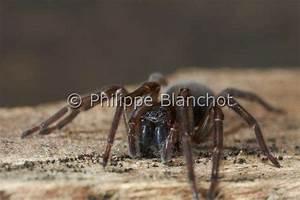
spider